Giuseppe Telfener

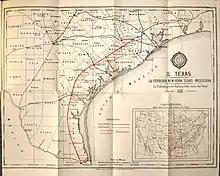
Telfener's 1881 map of the New York, Texas and Mexican Railway Company

Giuseppe Telfener or Joseph Telfener, created Count Telfener (Foggia, May 26, 1839 – Torre del Greco, January 1, 1898) was an Italian businessman and politician, now better known for being one of the richest Italian entrepreneurs, administrator of the assets of the House of Savoy and worldwide railway developer.